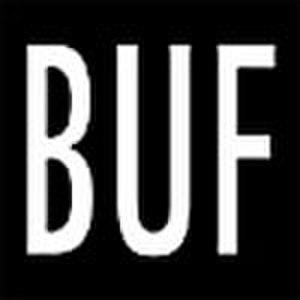
BUF logo